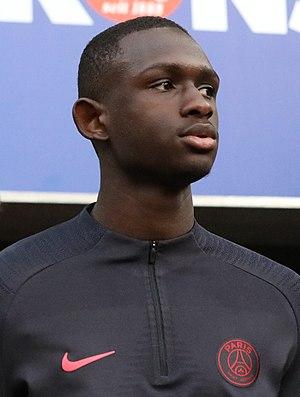
Nianzou Tanguy Kouassi, plus fréquemment appelé Tanguy Kouassi, né le 7 juin 2002 dans le 14ᵉ arrondissement de Paris est un footballeur français évoluant aux postes d'arrière central et de milieu défensif au Bayern Munich.